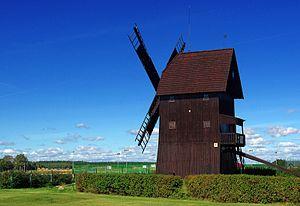
Rydzyna est une ville de la Voïvodie de Grande-Pologne et du powiat de Leszno.